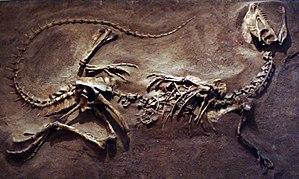
Le dilophosaure ou Dilophosaurus est un genre éteint de grands dinosaures théropodes carnivores, découvert en Chine et en Arizona où il vivait au Jurassique inférieur, il y a environ entre 199 et 183 Ma, au cours des étages Sinémurien et Pliensbachien.